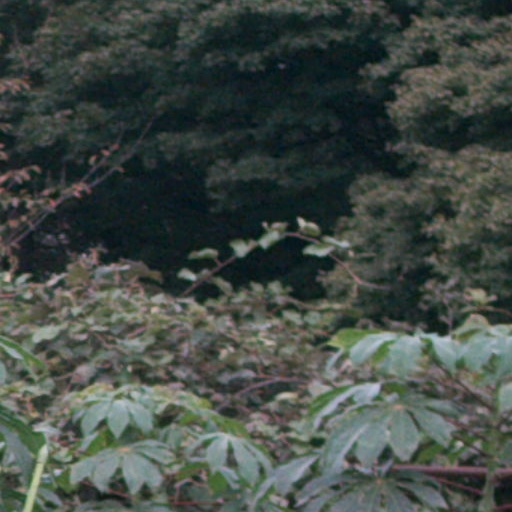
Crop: cassava